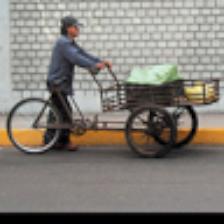
Label: NonHuman